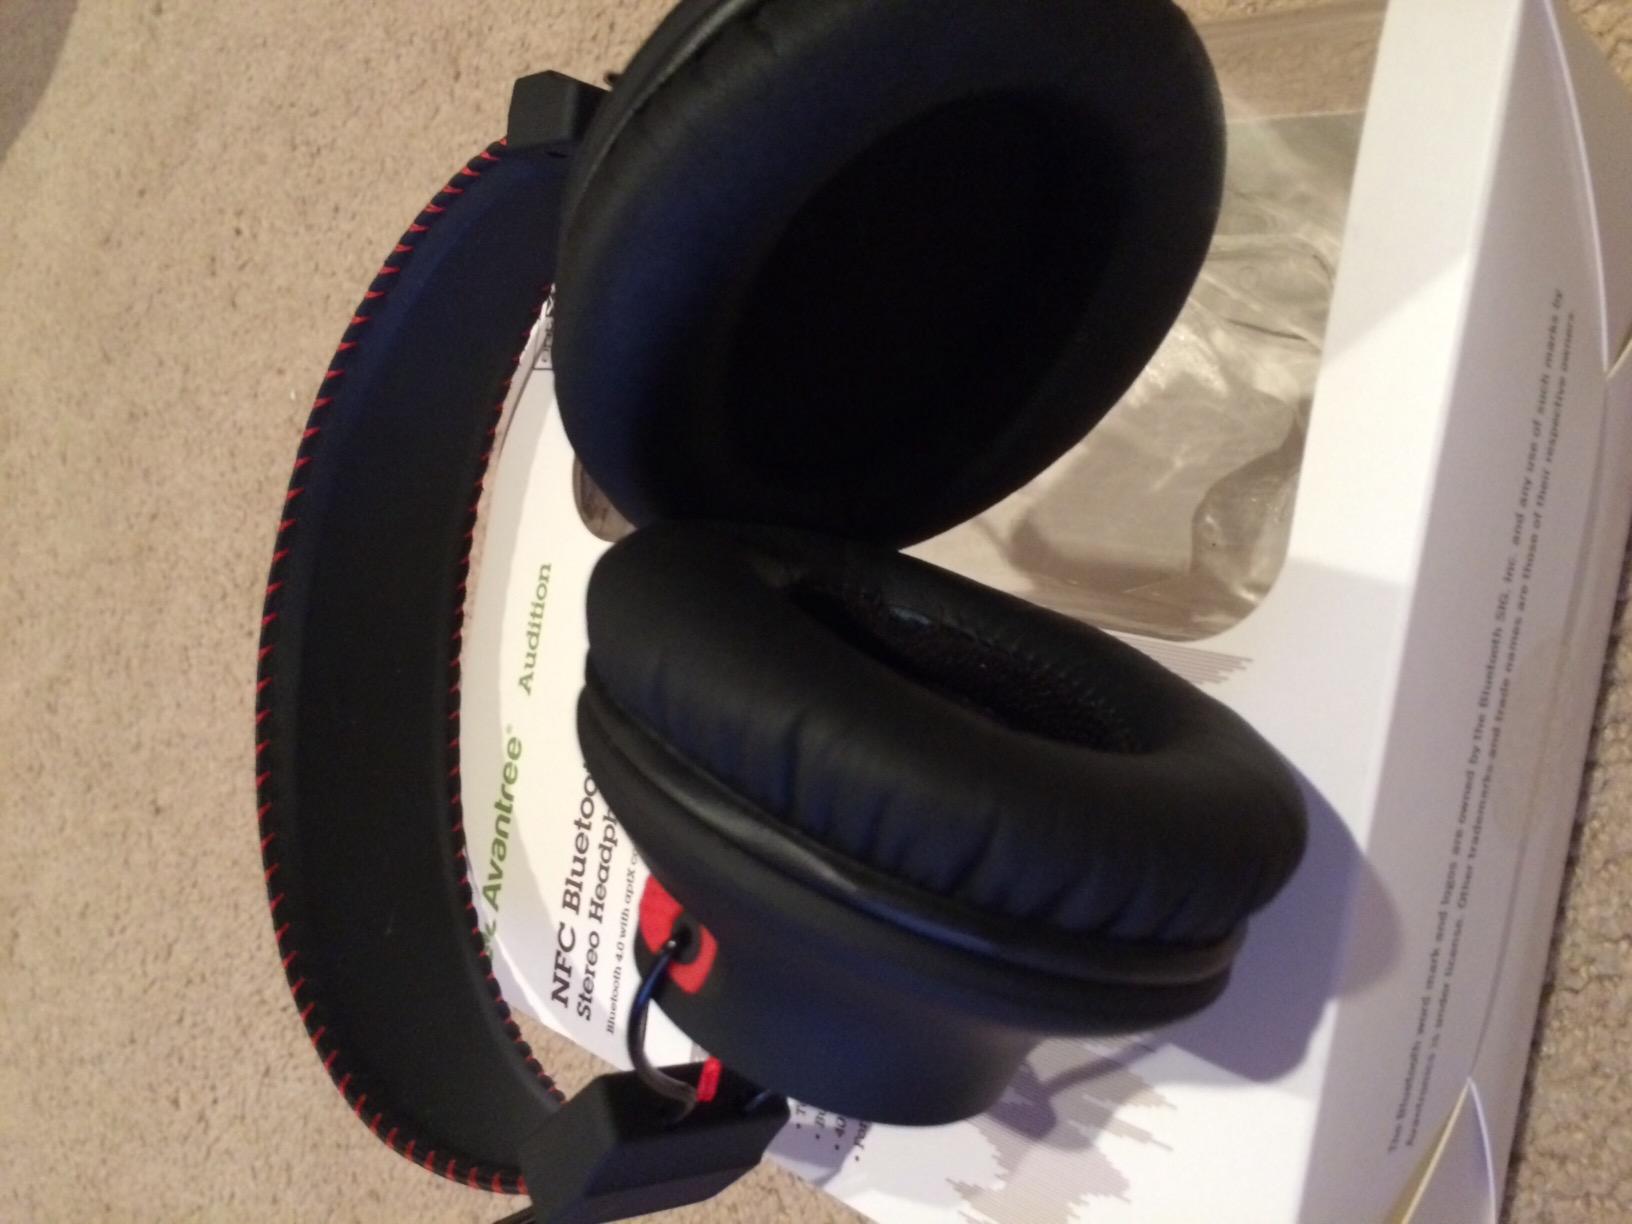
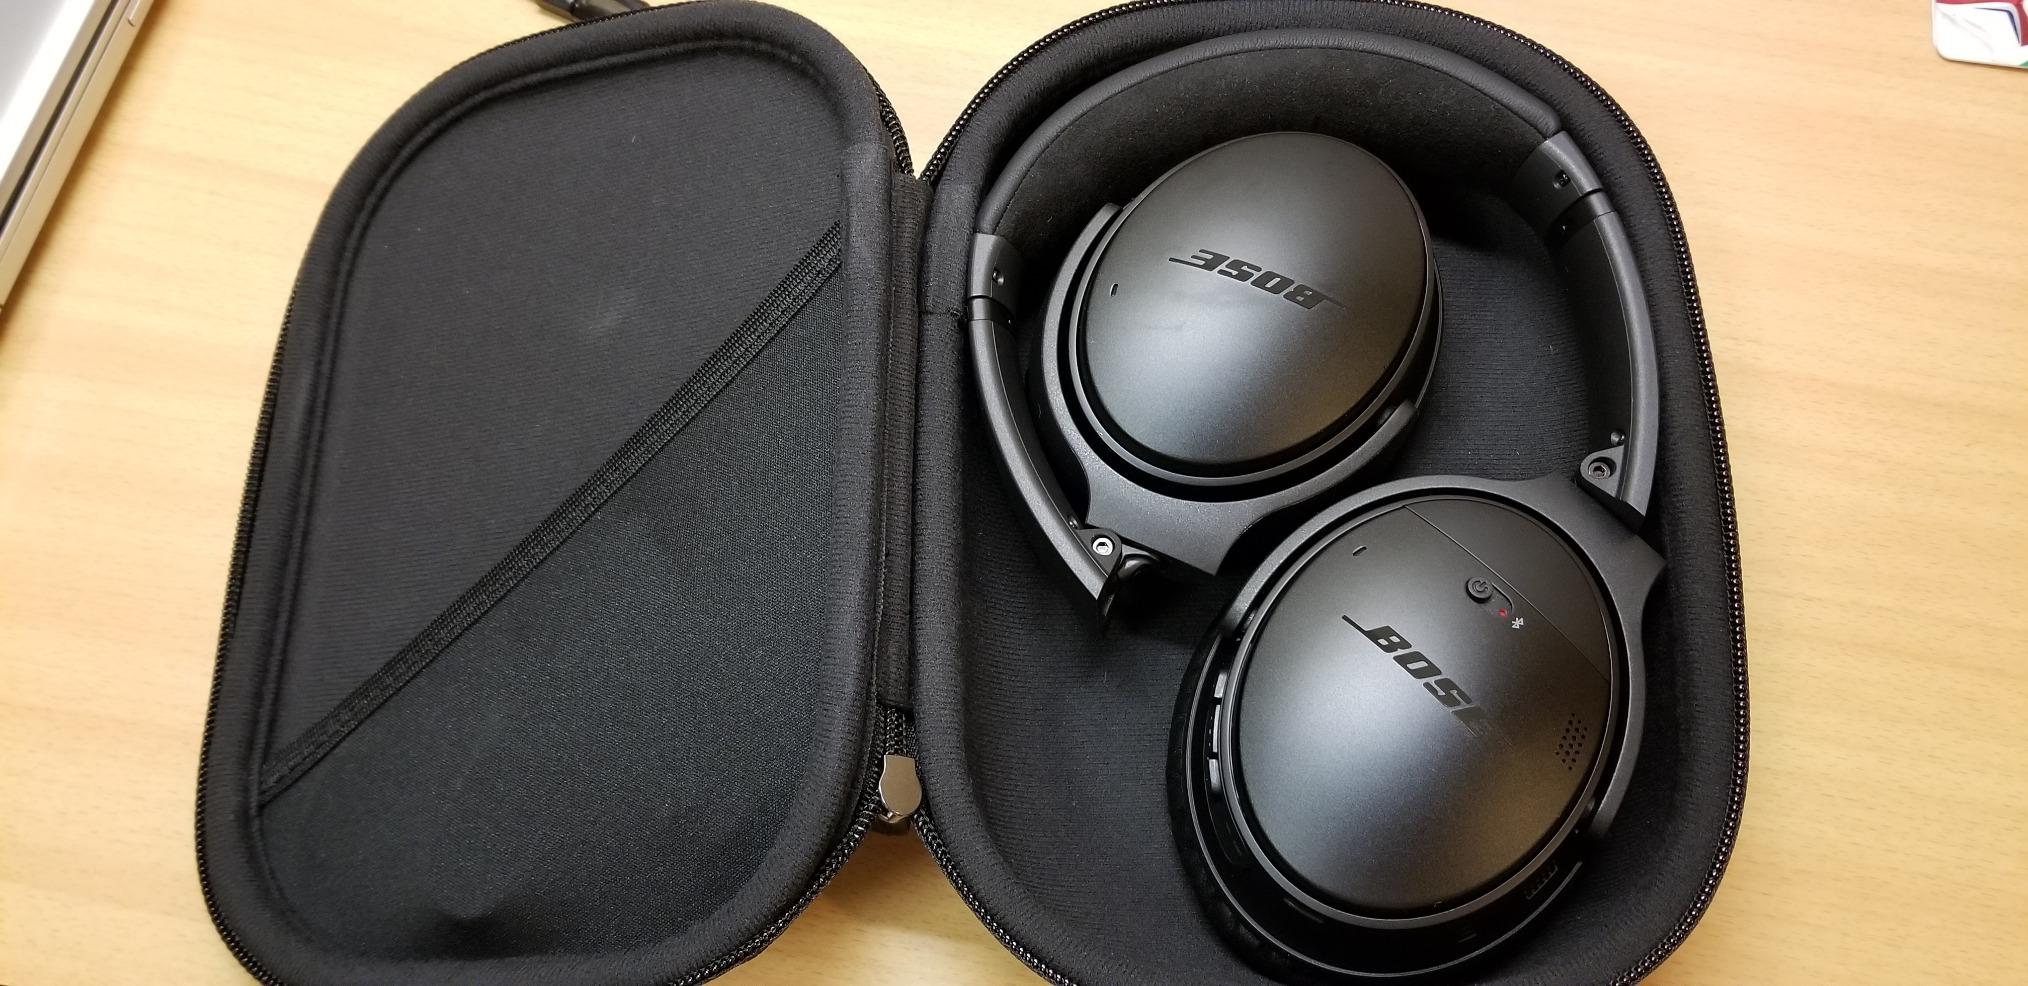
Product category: headphones
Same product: no